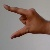
The image shows a hand gesture representing the letter 'Z' in Indian Sign Language.